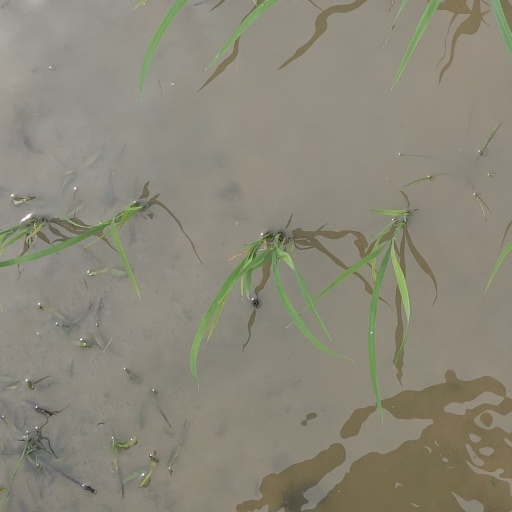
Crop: rice